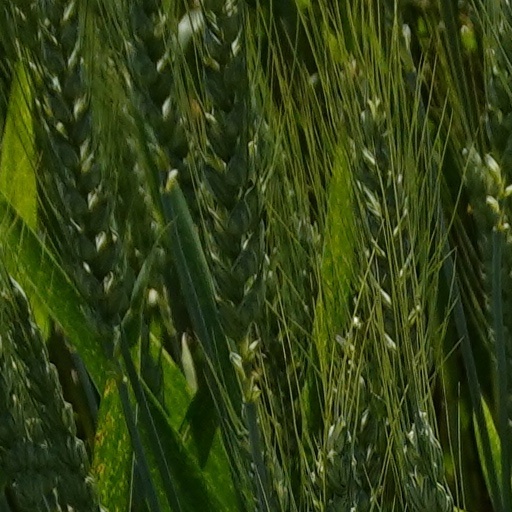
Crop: wheat